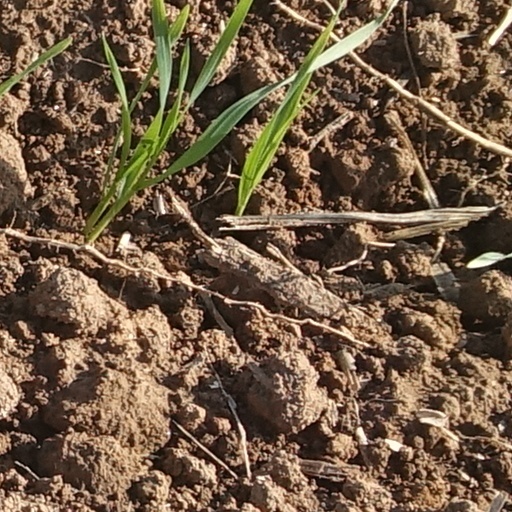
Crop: wheat